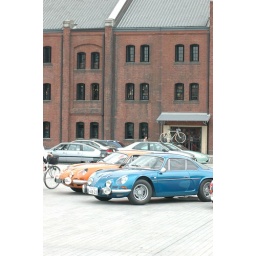
Scenery of event of French car &amp;quot;French French 2008&amp;quot; held in Yokohama red brick warehouse on June 28.